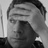
Emotion: neutral